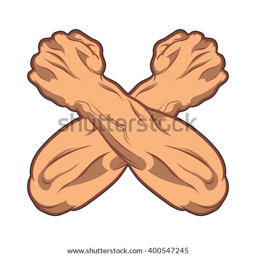
crossed hands clenched into a fist .